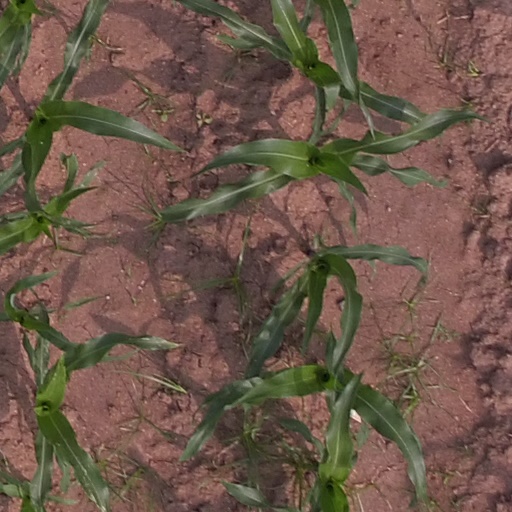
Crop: maize; corn